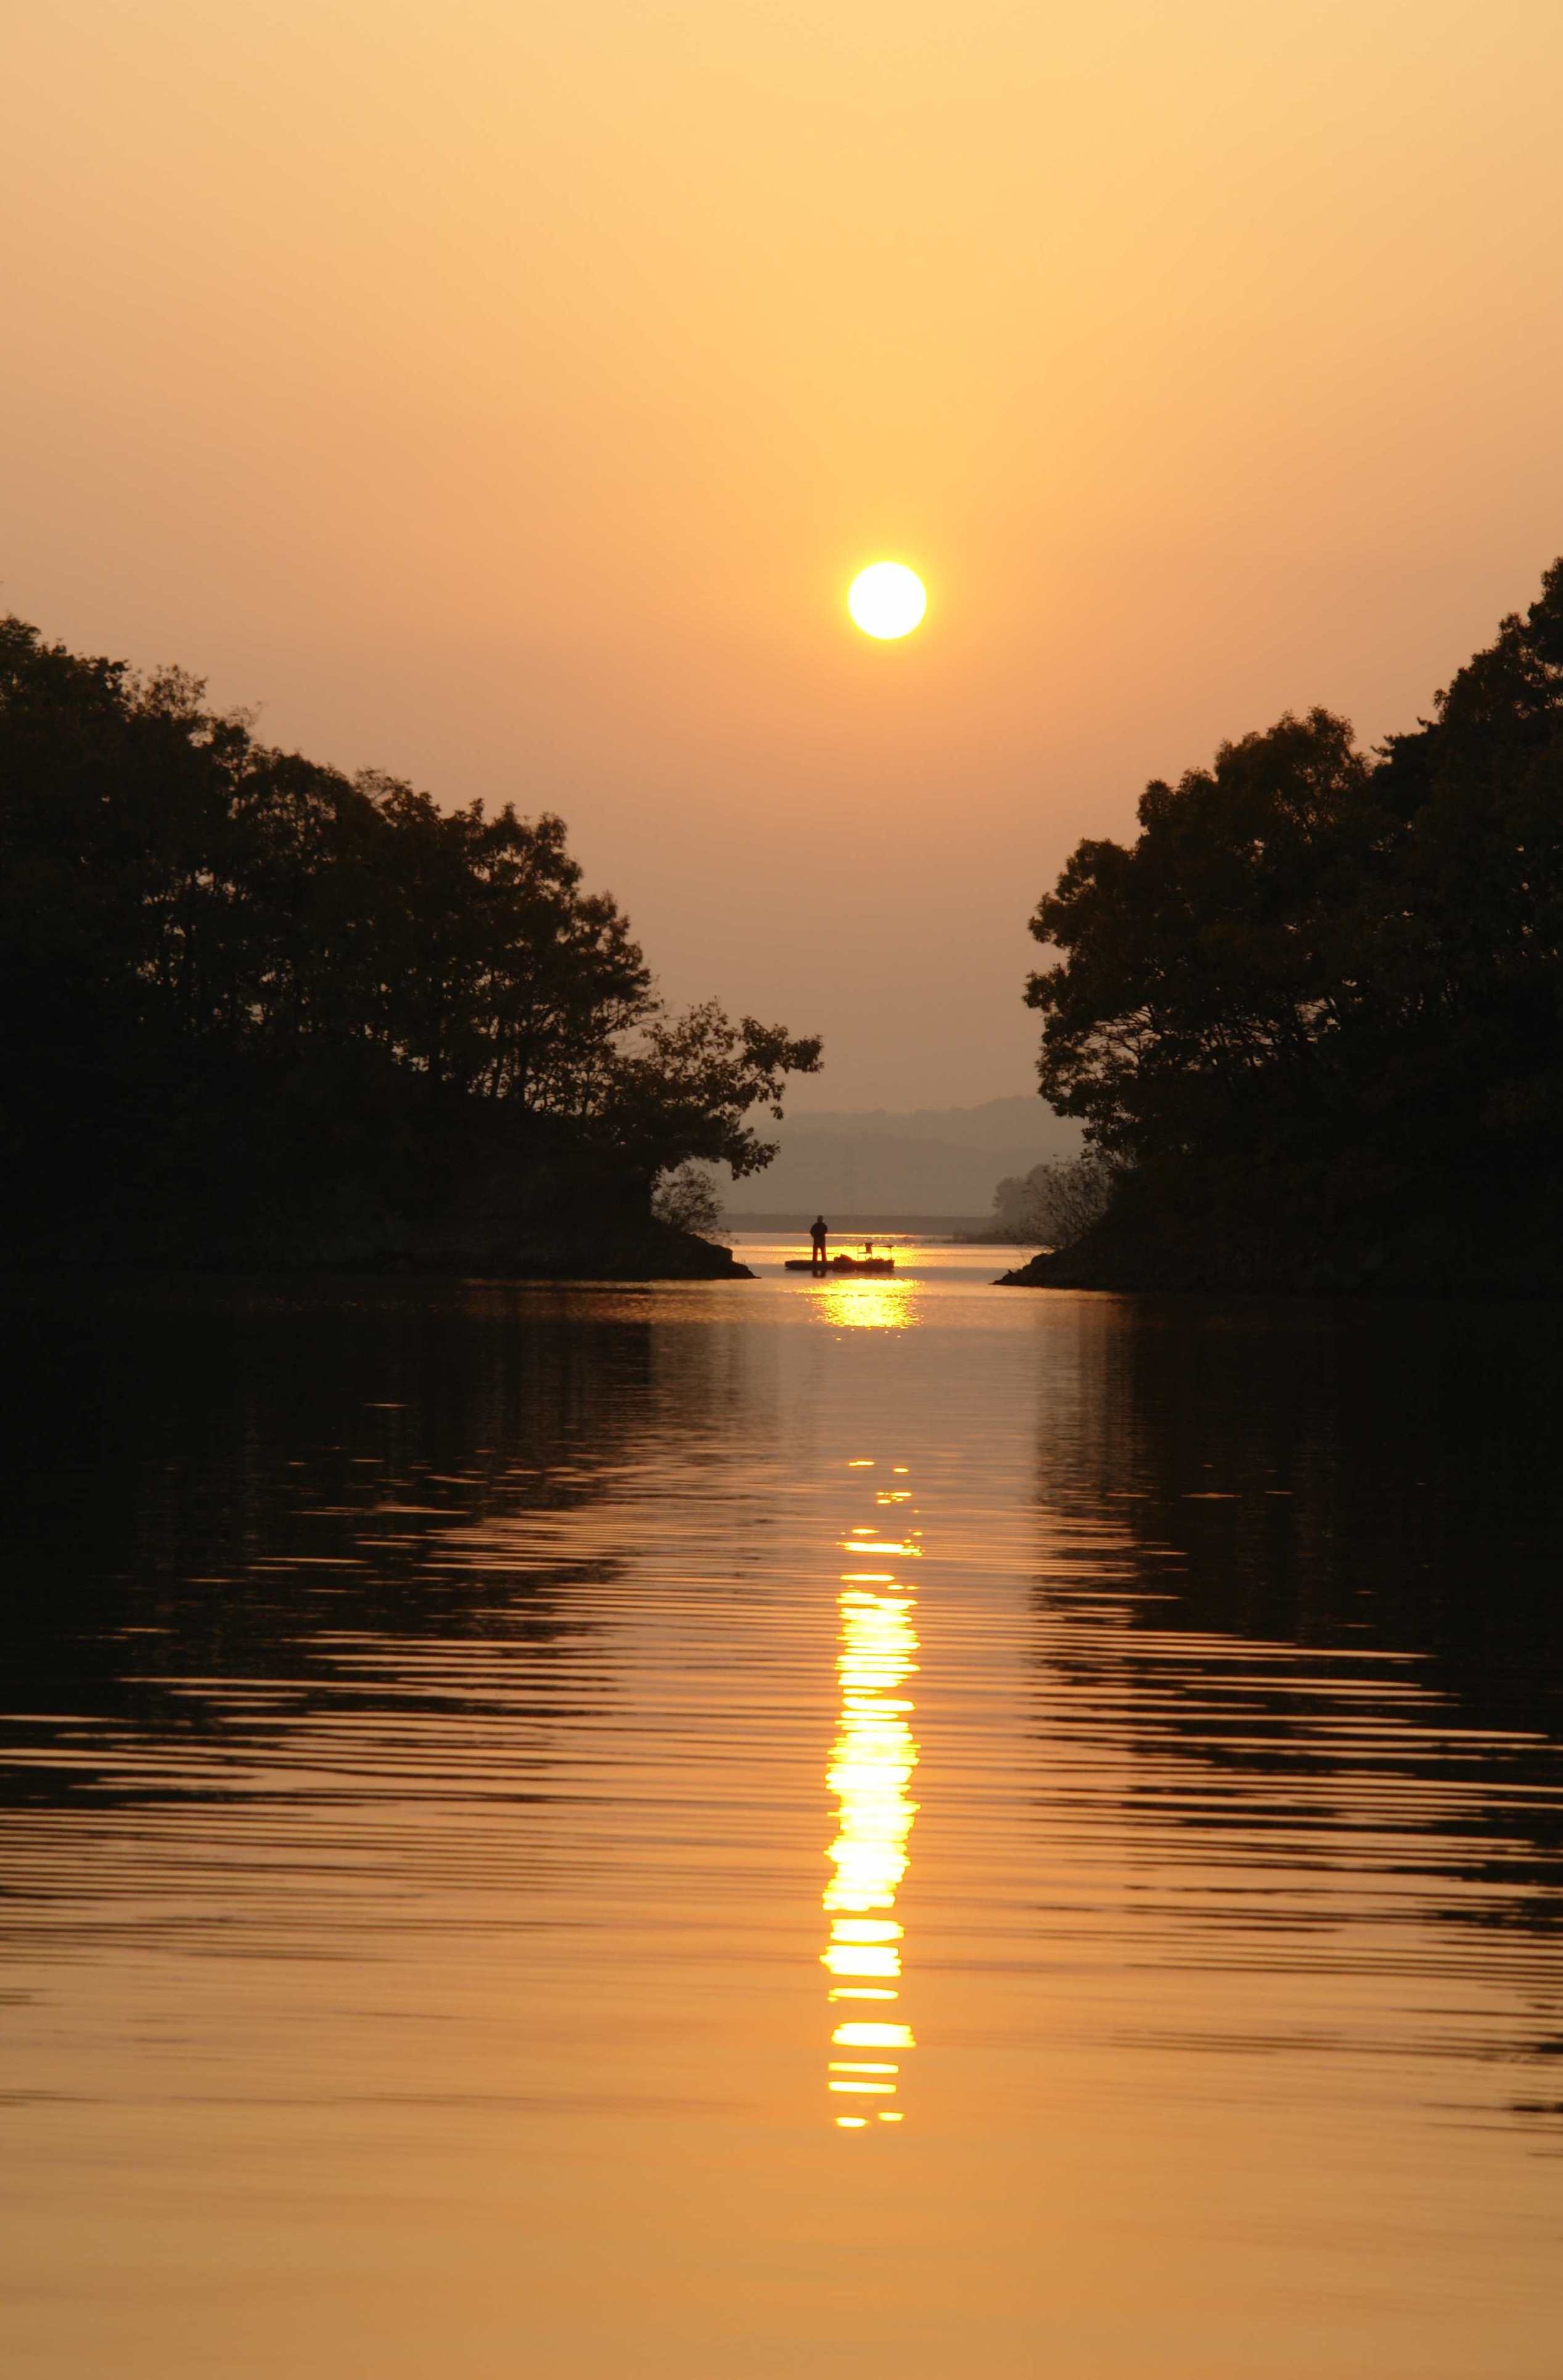
sea, sun, sunrise, sunset, boat, sunlight, morning, lake, dawn, river, dusk, evening, reflection, fishing, birds, reflex, highlands, fascination, afterglow, kosanji